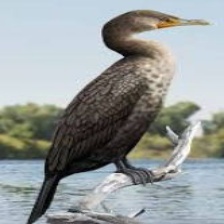
Species: DOUBLE BRESTED CORMARANT
Scientific name: PHALACROCORAX AURITUS